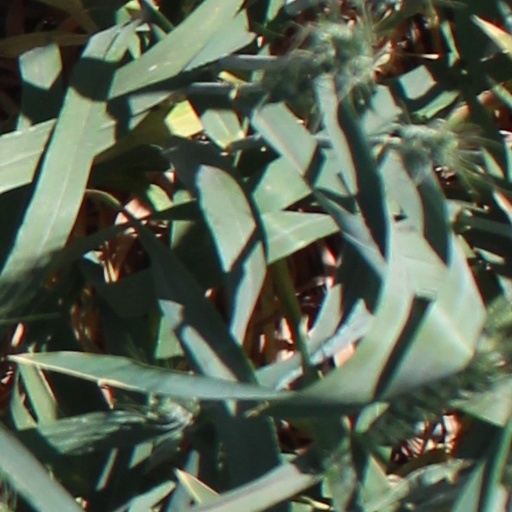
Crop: wheat